Lion Inn

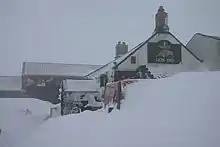
The Lion Inn with snowdrifts

In December 2010, two customers and five staff were trapped in the pub for eight days during a period of heavy snowfall. Drifts of snow deep, were layered against the pub.